Oscar Nunez

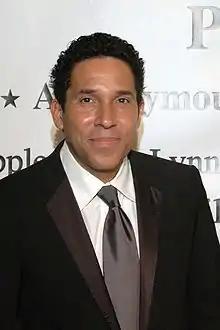
Nuñez in 2009

Óscar Núñez (born November 18, 1958), sometimes credited as Oscar Nunez, is an American actor and comedian. He is best known for his role as the Dunder Mifflin accountant Oscar Martínez on NBC's "The Office". The accolades he has received include two Screen Actors Guild Awards and two Daytime Emmy Awards, alongside a Primetime Emmy Award nomination.